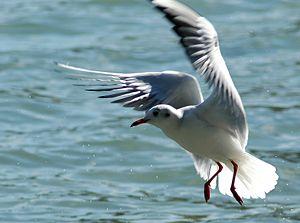
Mouette rieuse (Larus ridibundus)